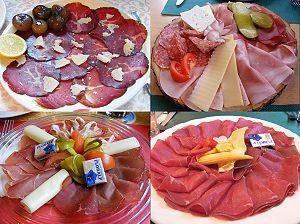
Cet article fournit diverses informations sur la production et consommation animale en Suisse.